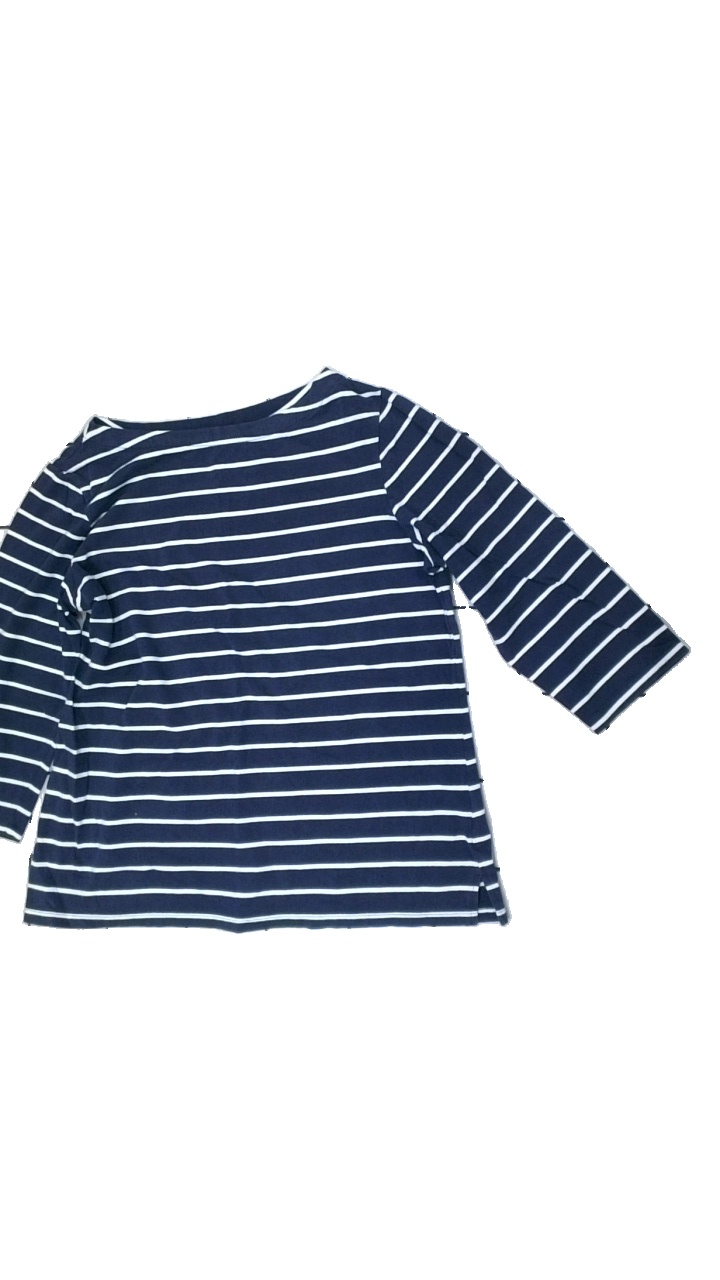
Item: Tank Top (Ladies)
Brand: Missing
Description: Washed out
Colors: White, Blue
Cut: Regular
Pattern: Striped
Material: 100% Cotton
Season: All
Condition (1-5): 2
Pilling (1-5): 5
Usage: Reuse
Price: <50